First baseman

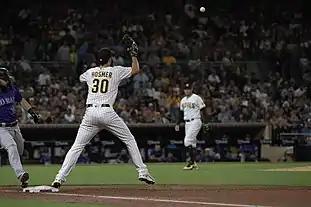
Eric Hosmer of the San Diego Padres, an example of a left-handed throwing first baseman.

A left-handed throwing non-pitcher is often converted to or begins their career playing at first base. A left-handed throwing baseball player who is not particularly fast or has a weak arm (and therefore not well suited for playing in the outfield) will usually be relegated to playing first base. This is because the only other positions available to the player (catcher, third base, shortstop or second base) are overwhelmingly held by right-handed throwing players, who can make quicker throws to first base (or, in the case of catchers, third base).